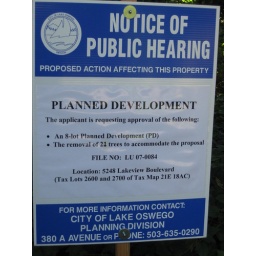
The sign in front of our house in Lake Grove. It looks like its end is near.